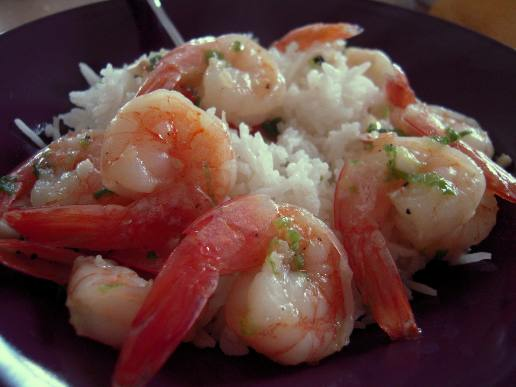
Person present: No